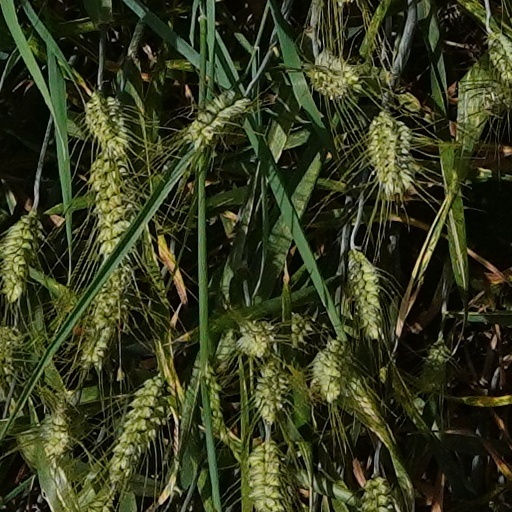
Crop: wheat